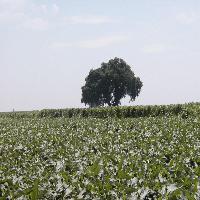
Weather: cloudy or overcast